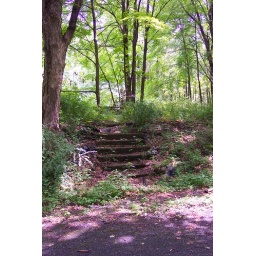
The stairs that went from the road to the house in the previous picture.